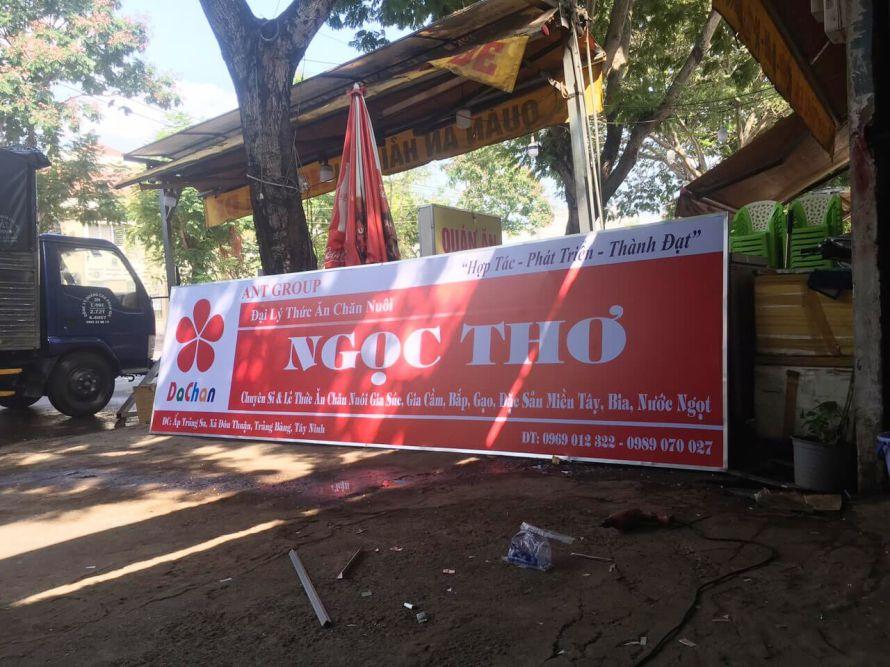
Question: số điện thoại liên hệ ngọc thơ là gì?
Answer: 0969012322 - 0989070027